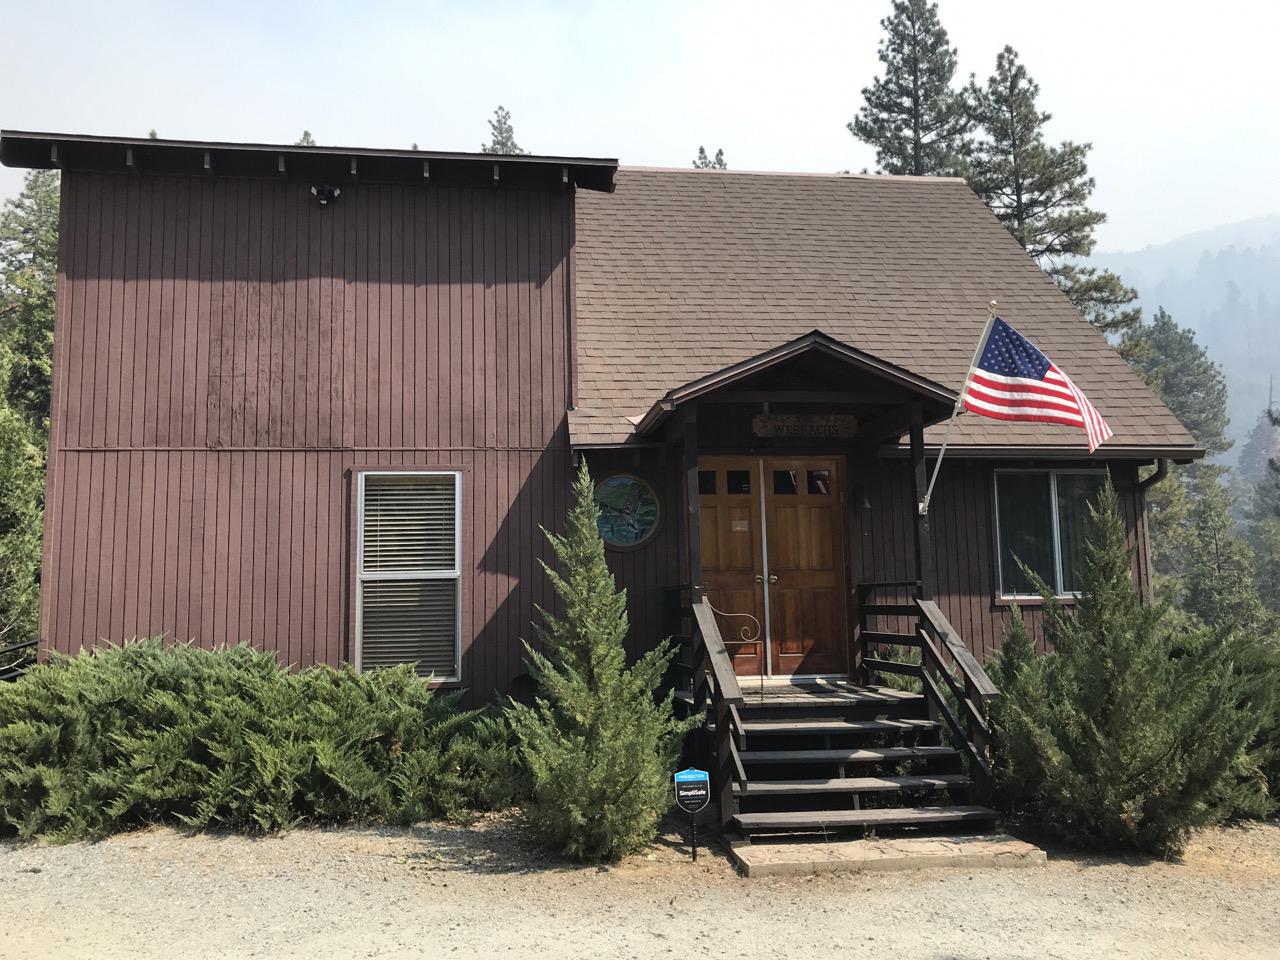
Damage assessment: no_damage